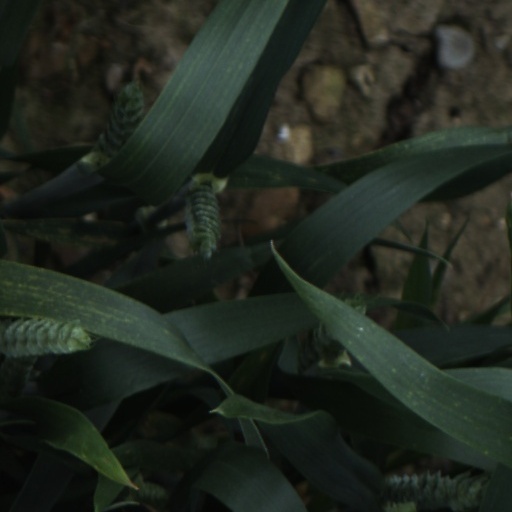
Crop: wheat